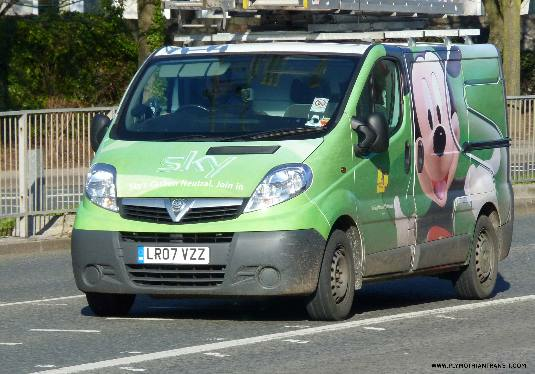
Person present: No